Unconventional computing

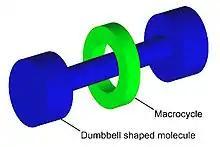
Graphical representation of a rotaxane, useful as a molecular switch

Molecular computing is an unconventional form of computing that utilizes chemical reactions to perform computations. Data is represented by variations in chemical concentrations, and the goal of this type of computing is to use the smallest stable structures, such as single molecules, as electronic components. This field, also known as chemical computing or reaction-diffusion computing, is distinct from the related fields of conductive polymers and organic electronics, which use molecules to affect the bulk properties of materials.